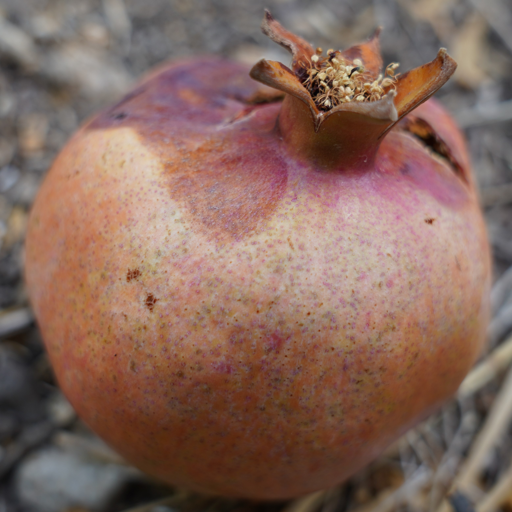
Label: Colletotrichum spp